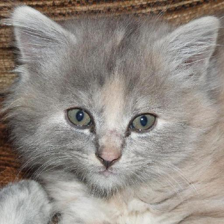
Label: animals